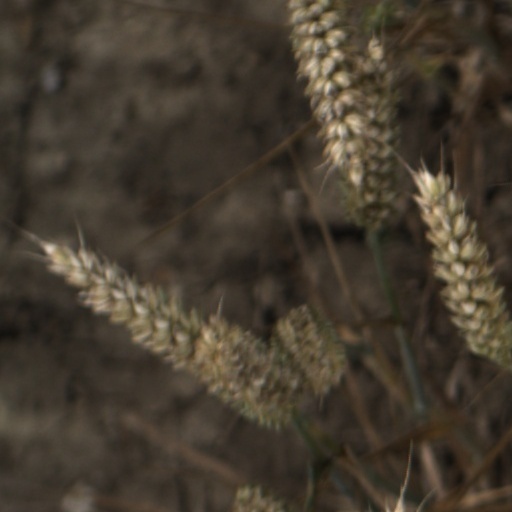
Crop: wheat